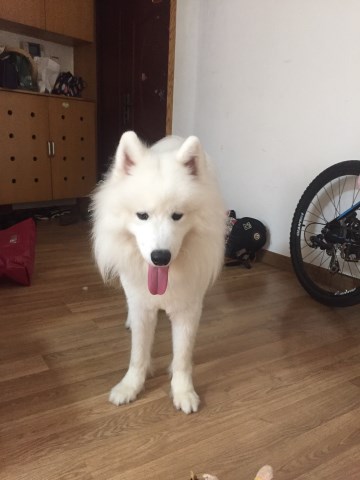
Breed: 2192-n000088-Samoyed